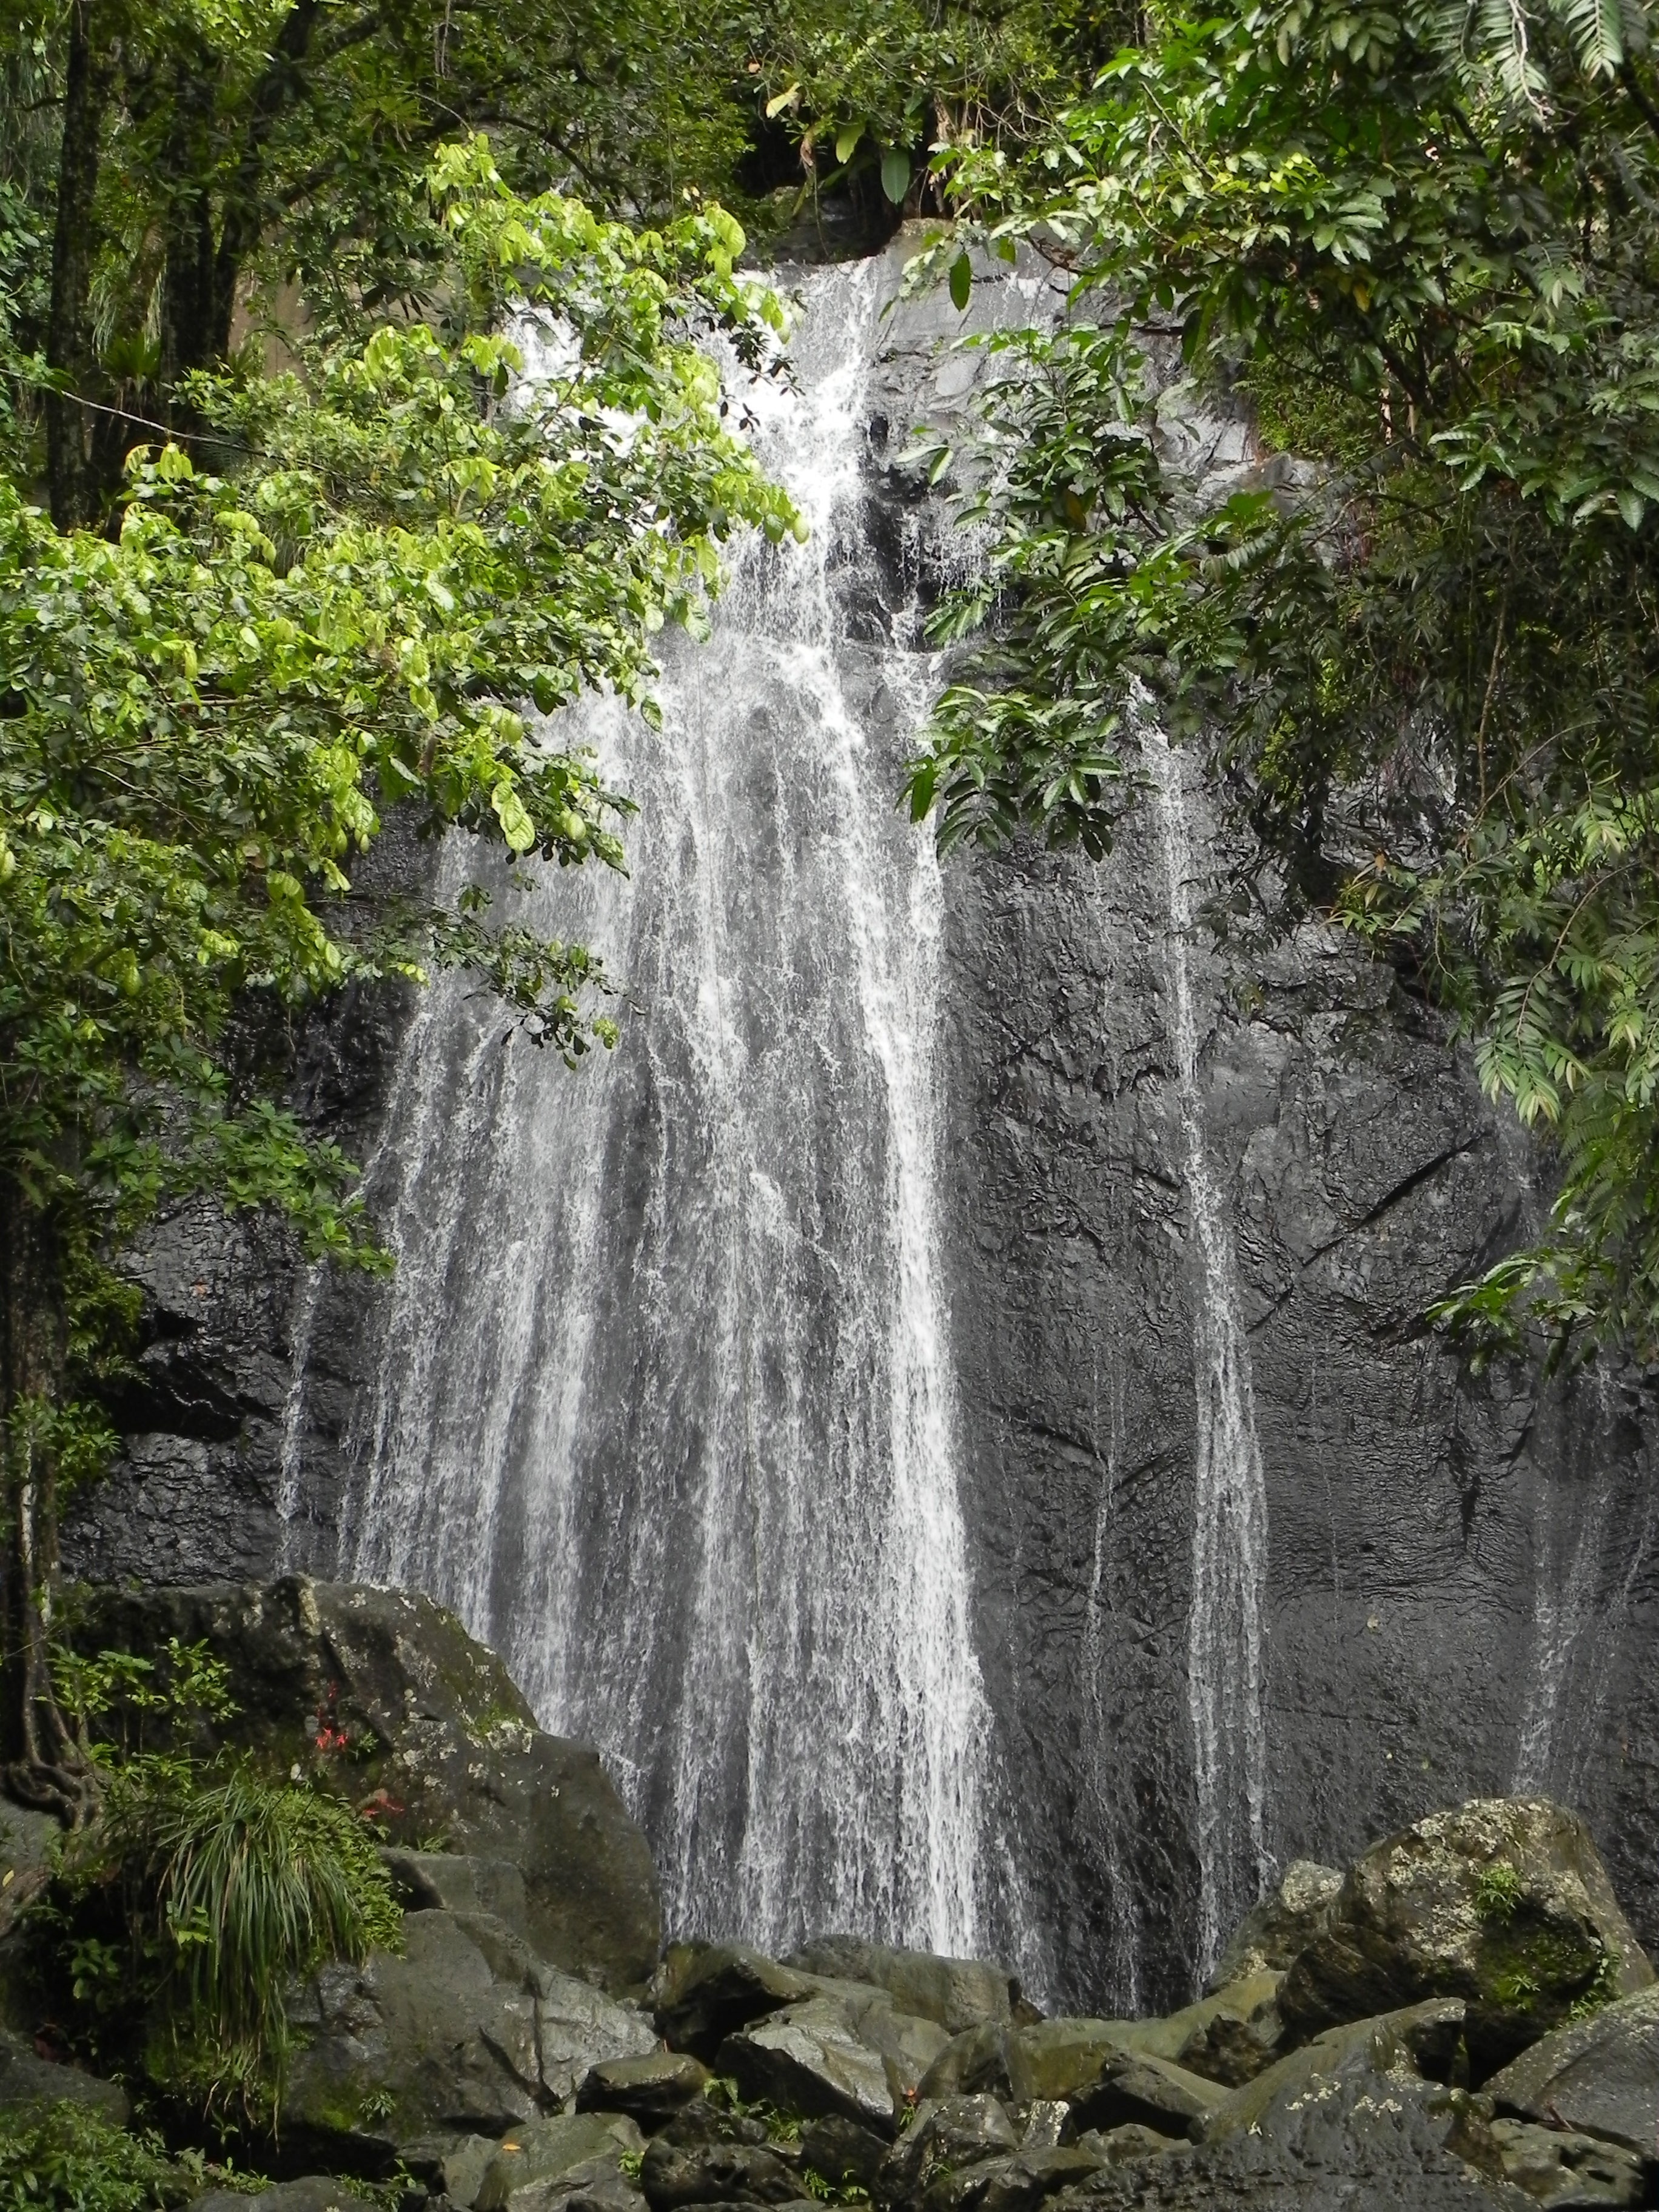
forest, waterfall, formation, jungle, body of water, rainforest, ravine, wasserfall, water feature, watercourse